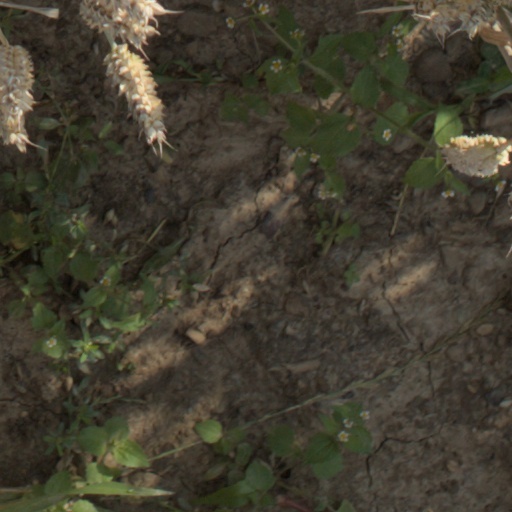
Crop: wheat